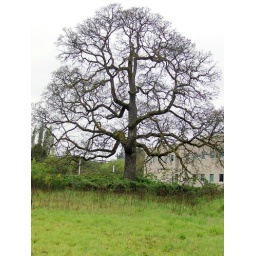
I found this tree in a field near our new house while takeing Molly for a walk.